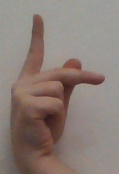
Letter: dha